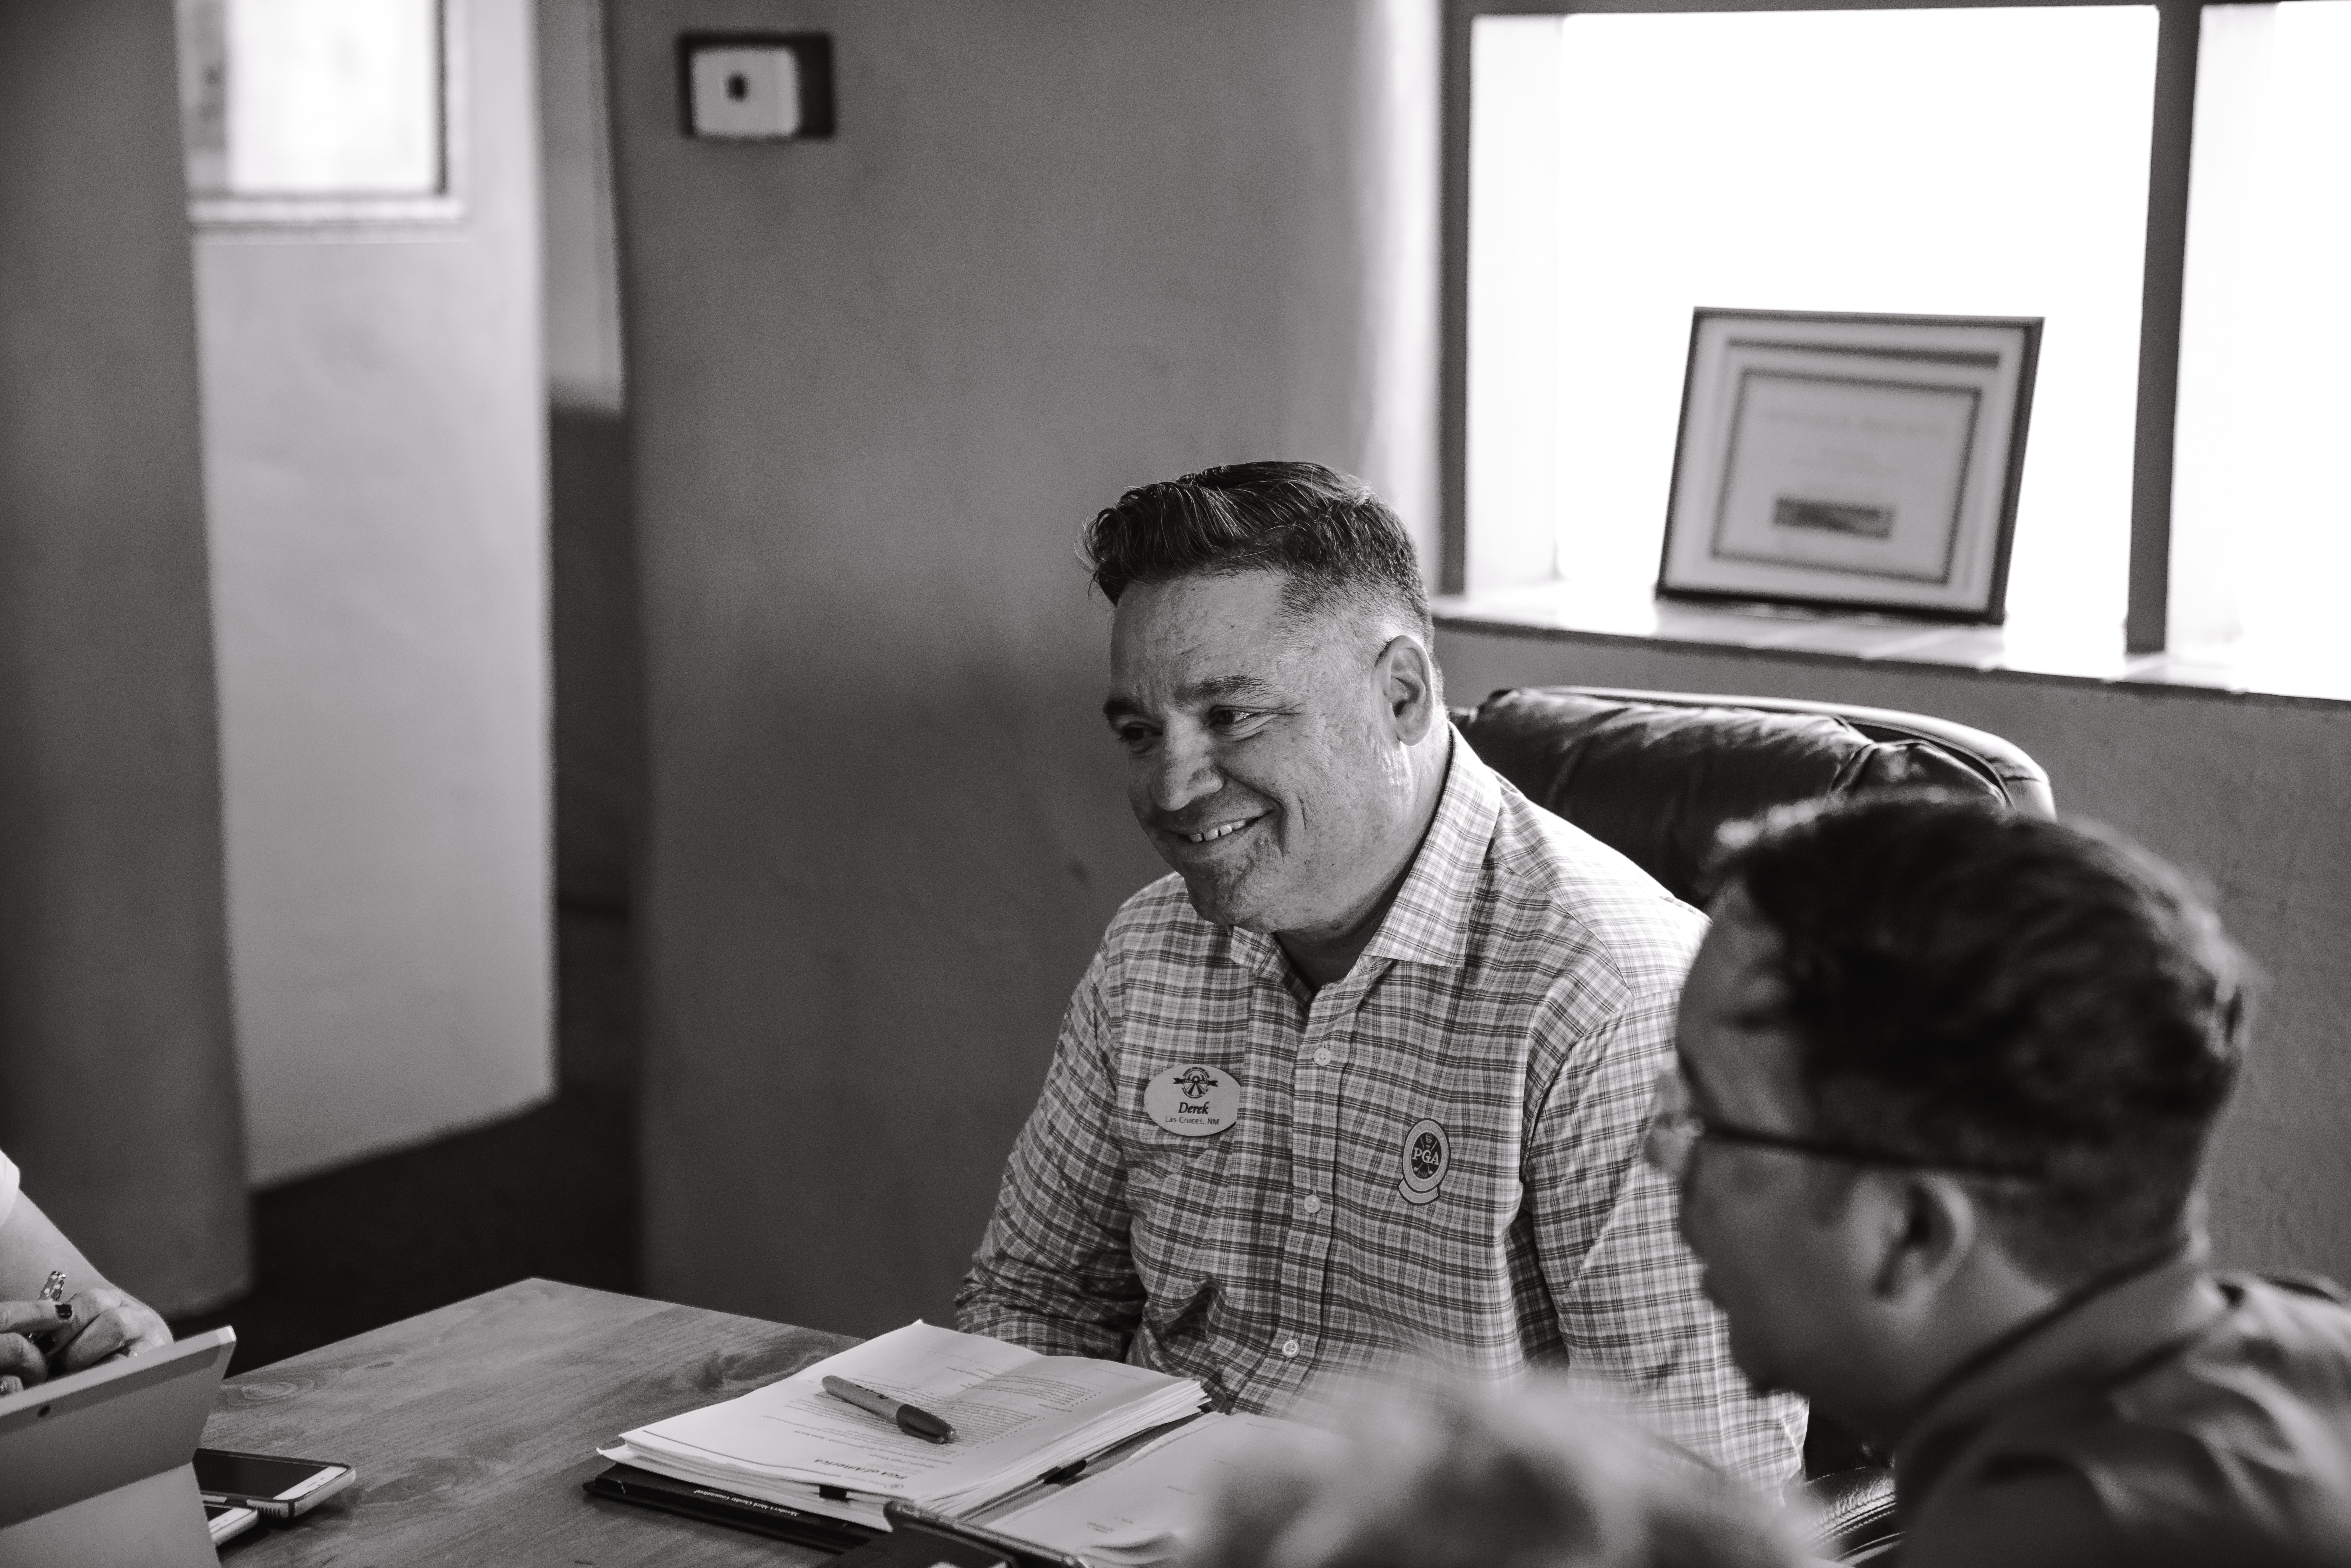
photograph, black and white, monochrome, design, photography, white collar worker, employment, room, job, monochrome photography, office, conversation, style